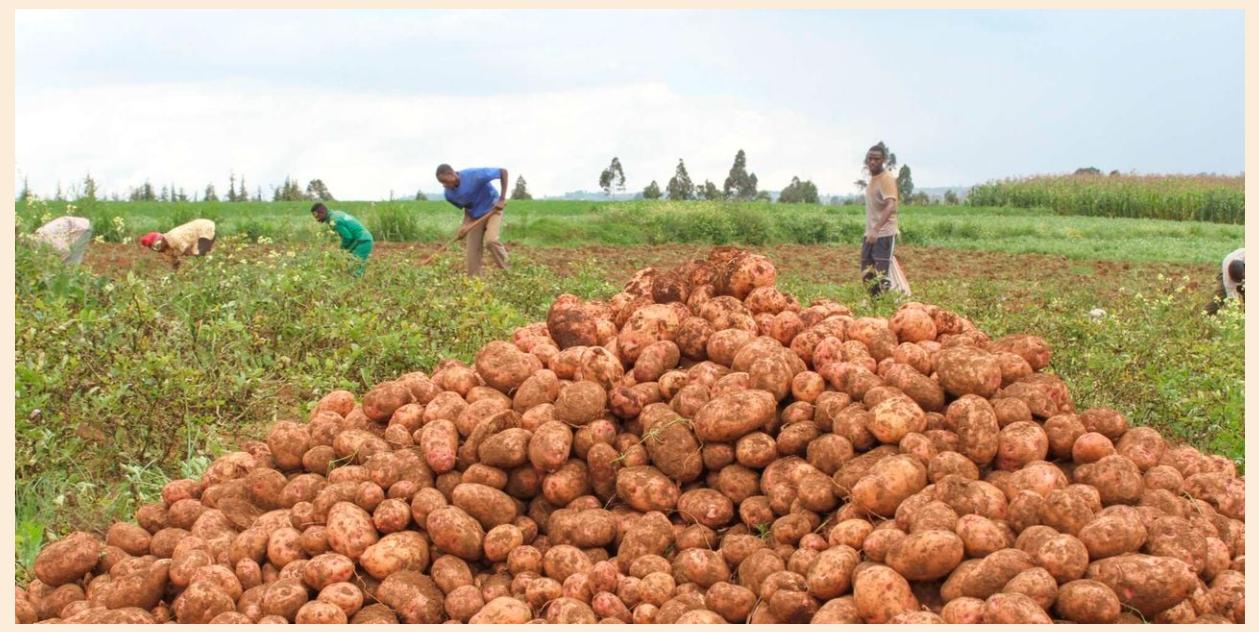
Jopo la watu waliopo eneo mfano wa shamba, lililozungukwa na uoto wa asili unaojumuisha nyasi fupi pamoja na vichaka, na mlima wa mazao ya biashara aina ya viazi, ikiashiria kuwa ni eneo la shamba linalotumika kwa ajili ya uzalishaji wa mazao hayo.